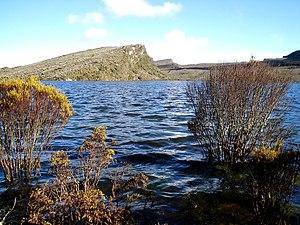
Bogota, anciennement Santa Fe de Bogotá Distrito Capital, est la capitale de la Colombie et également celle du département de Cundinamarca. Elle a été fondée le 6 août 1538 par le conquistador espagnol Gonzalo Jiménez de Quesada. Suivant l’organisation d’un district capital unitaire et décentralisé, Bogota jouit d'une autonomie lui permettant la gestion de ses intérêts dans les limites imposées par la Constitution et la loi. Composée de 20 districts, elle est la métropole incontestée du pays aux points de vue administratif, économique et politique.